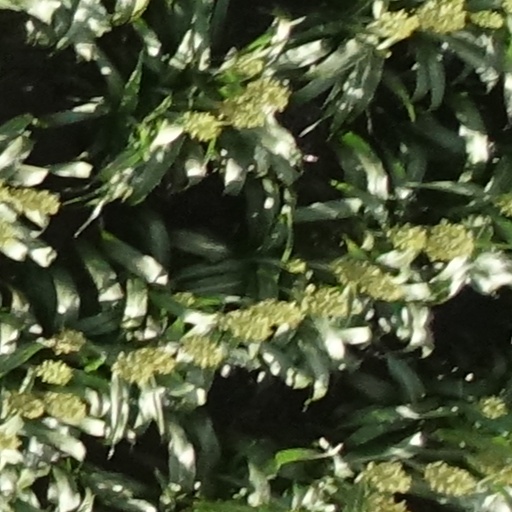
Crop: sorghum